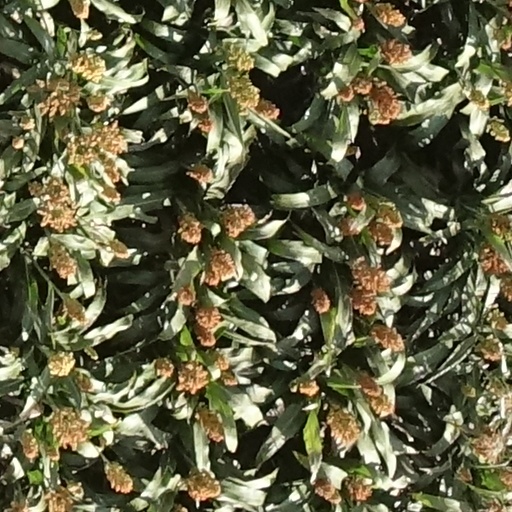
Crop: sorghum